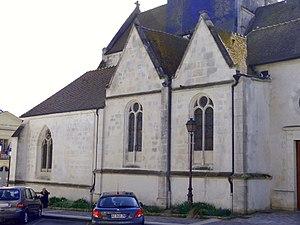
Église Saint-Lucien de Méru - voir titre.
L'église Saint-Lucien est une église catholique paroissiale située à Méru, dans l'Oise, en région des Hauts-de-France, en France. C'est un vaste édifice issu de plusieurs campagnes de construction entre la fin du XIᵉ siècle et 1678, qui se caractérise par une nef lambrissée de six travées d'une facture simple, bordée par un bas-côté Renaissance au sud et un bas-côté moderne au nord, et débouche à l'est sur la base du clocher roman remaniée à la période gothique. Aucun élément roman ne subsiste à l'intérieur de l'église, et à l'extérieur, le clocher de 1511 avec sa haute flèche en charpente de 1511 dissimule la vieille tour, excepté la face ouest de son dernier étage. Comme particularité, la base du clocher ne communique pas avec les deux croisillons ajoutés au XVIᵉ siècle, dont celui du sud se prolonge vers l'est par une petite chapelle. À l'est, un chœur gothique de deux travées, terminé en chevet plat, fait suite à la base du clocher. Mal visible depuis la nef, il constitue toutefois la partie la plus remarquable de l'église, et n'a que peu évolué depuis sa construction pendant les années 1220 / 1230.